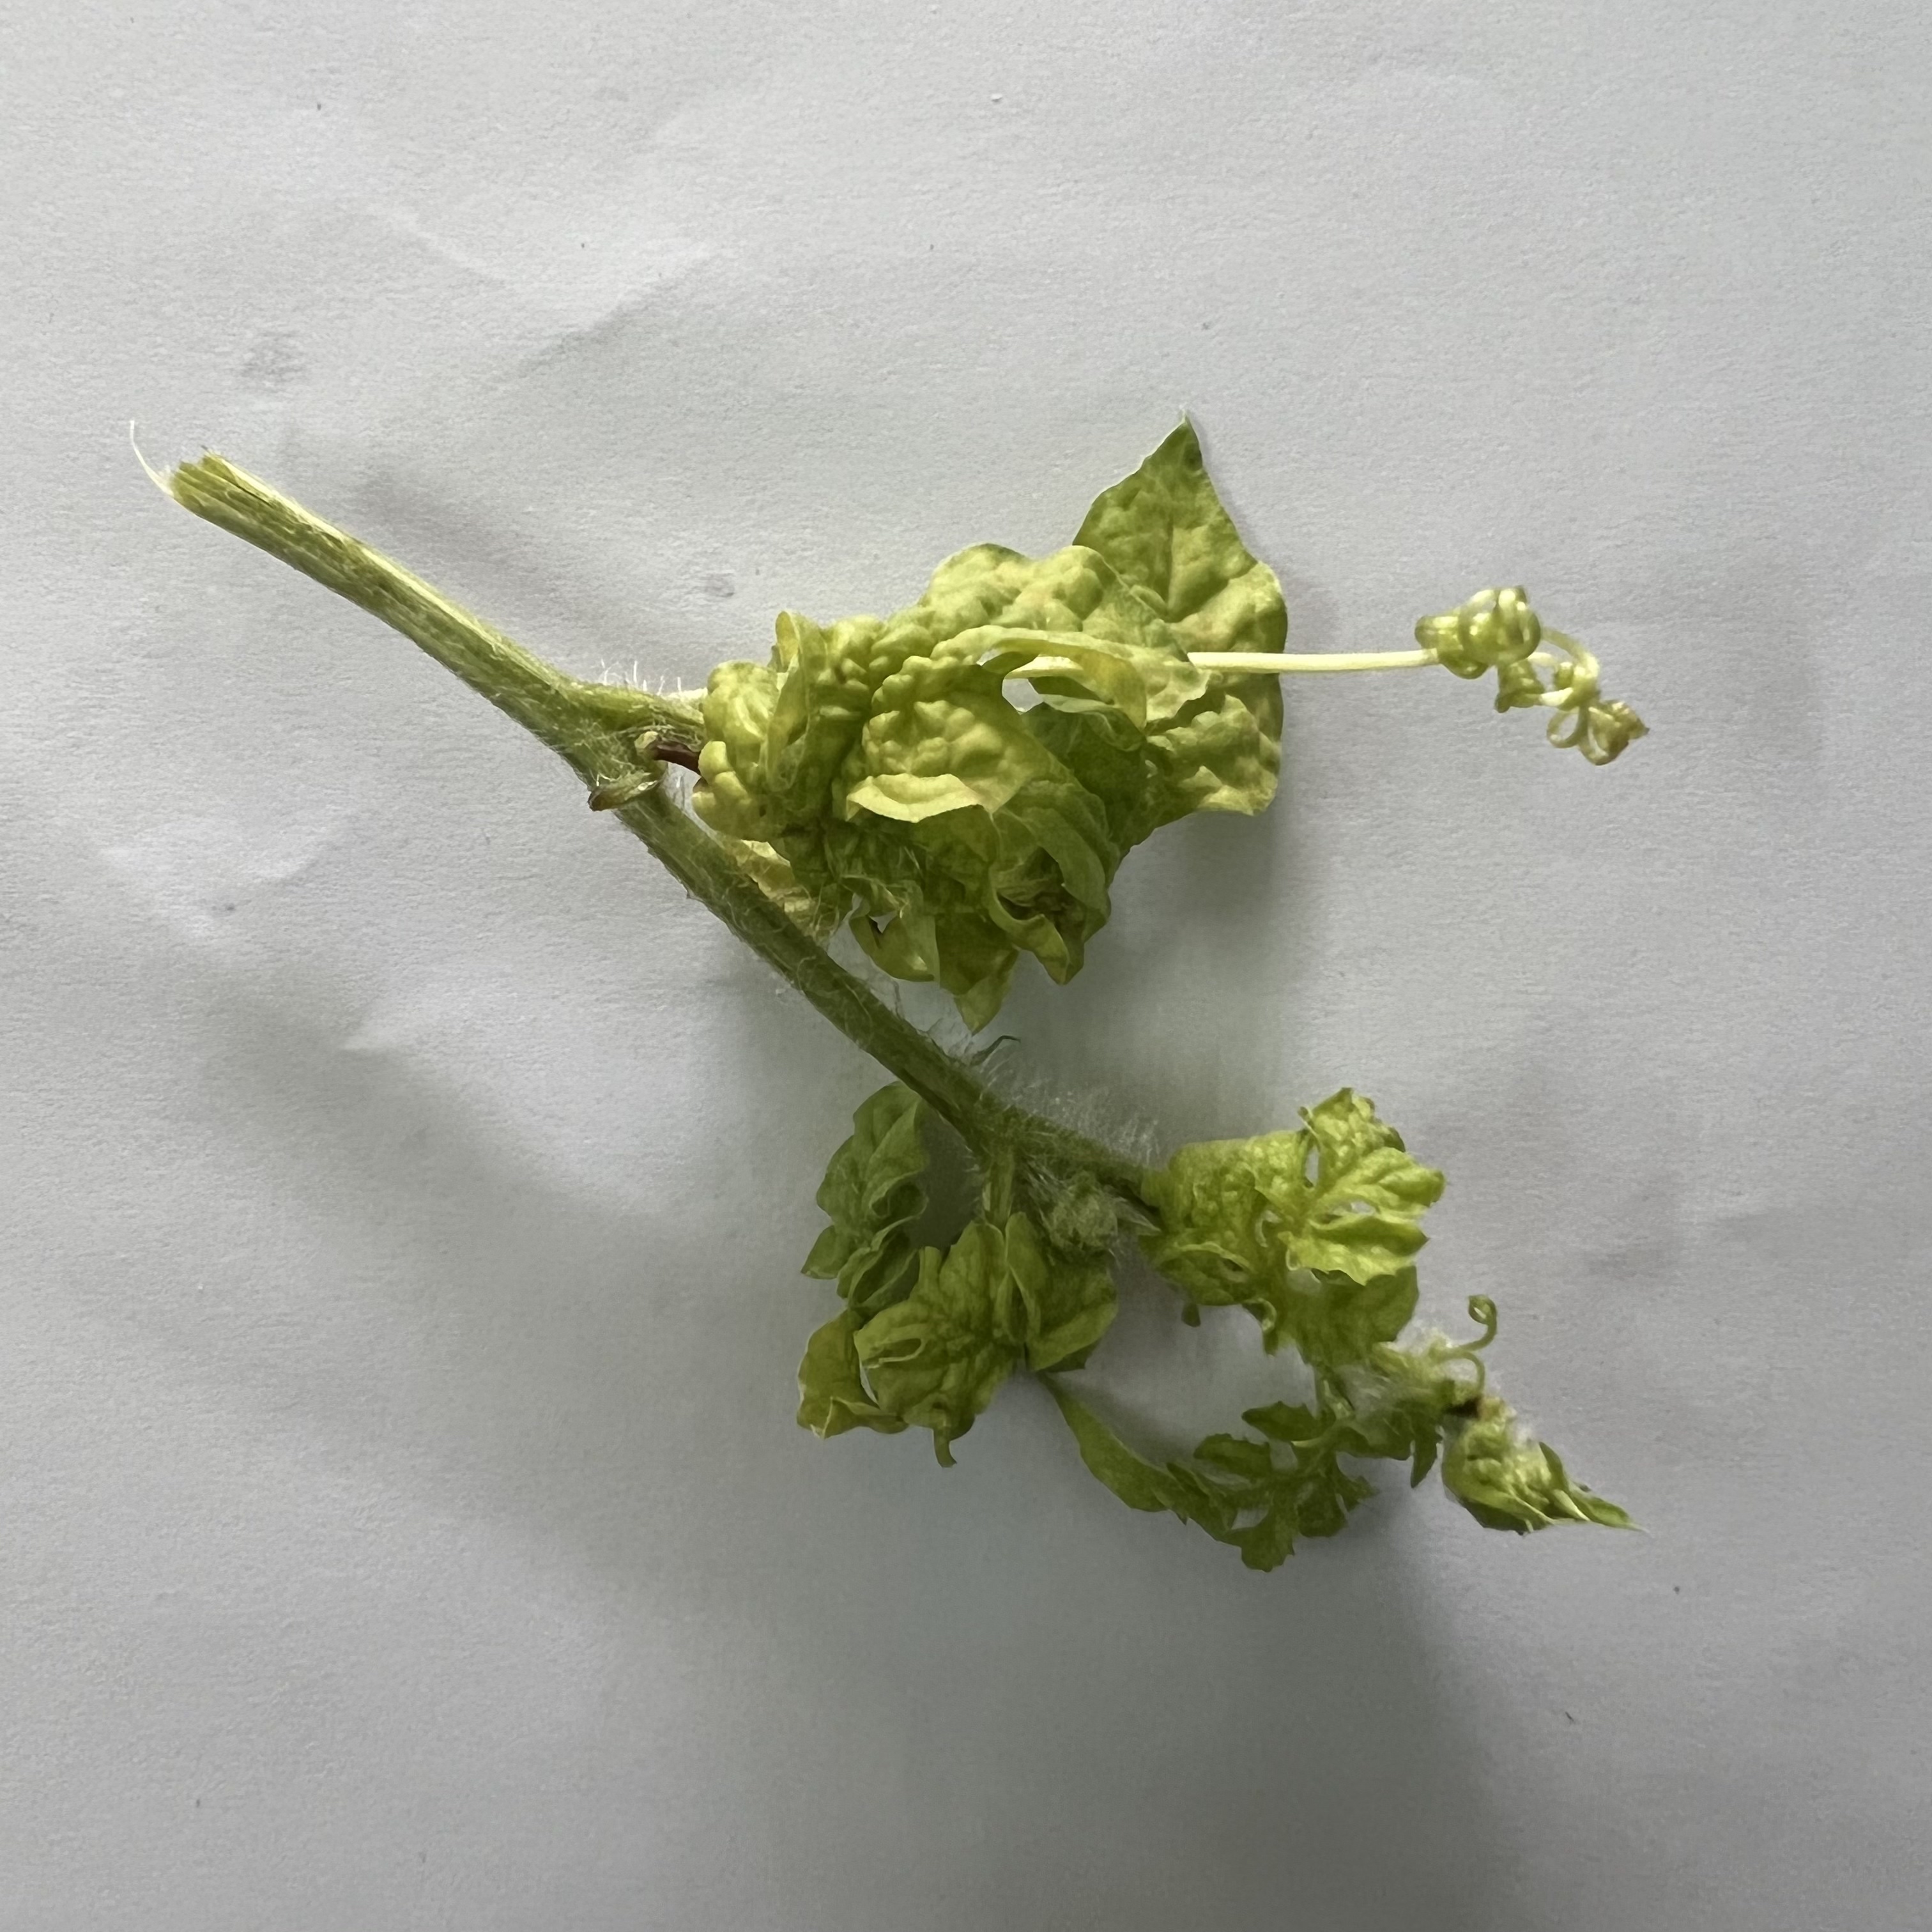
Label: Mosaic_Virus